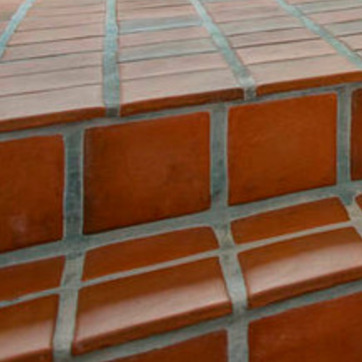
Material: tile